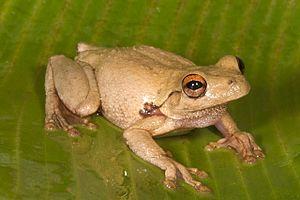
Litoria everetti est une espèce d'amphibiens de la famille des Pelodryadidae.